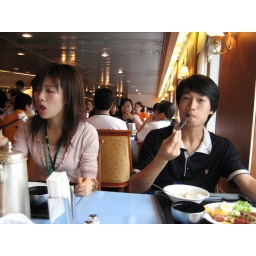
Have lunch with doctor of SG E - a very cute Japanese girl in the dinning hall.